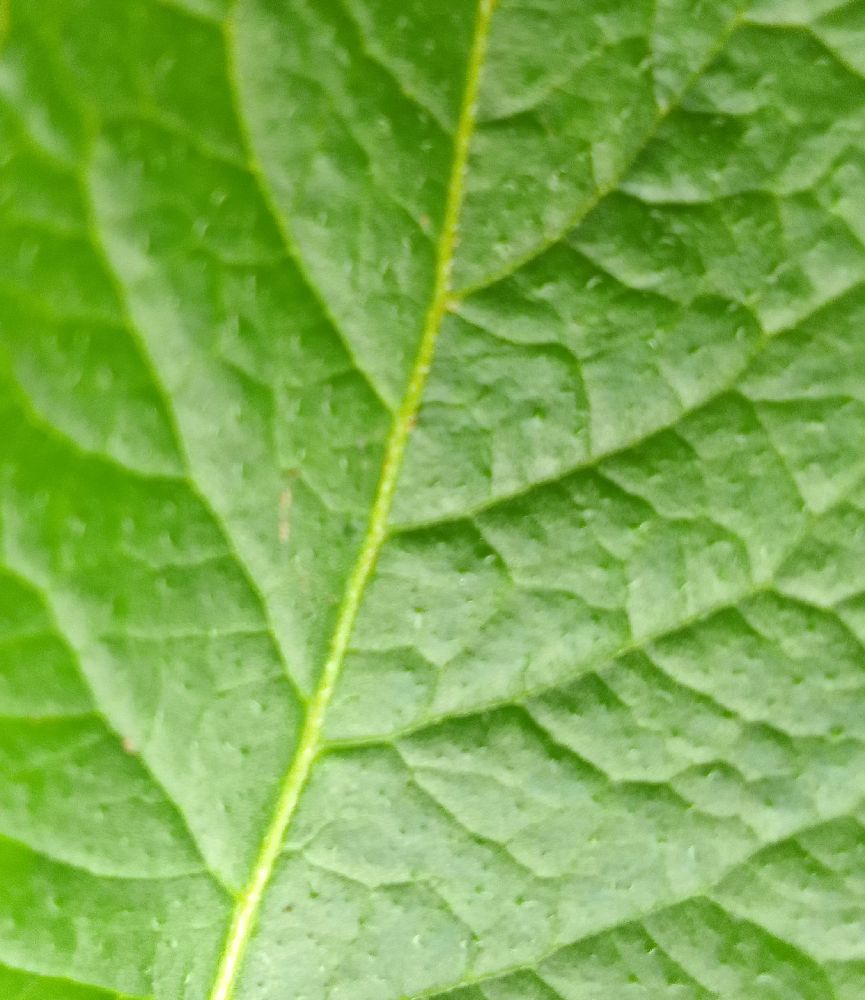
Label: Healthy